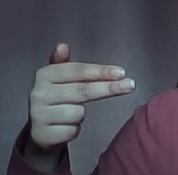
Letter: ghain